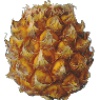
Label: Pineapple Mini 1